List of birds of Ceará

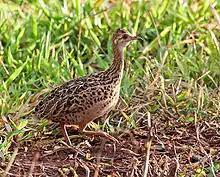
Spotted nothura

This list of birds of Ceará includes species documented in the Brazilian state of Ceará. The backbone of this list is provided by Avibase, and all additions that differ from this list have citations. As of November 2024, there are 577 recorded bird species in Ceará.